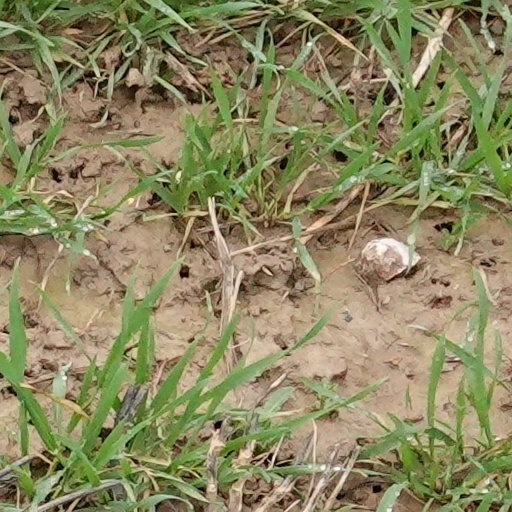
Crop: wheat